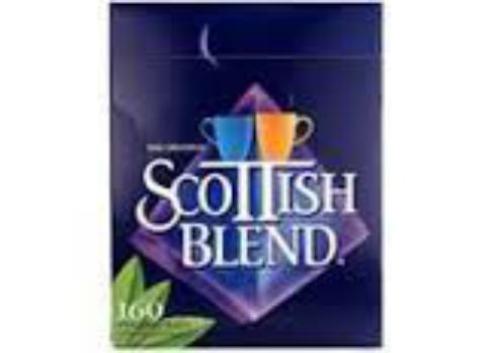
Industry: Food